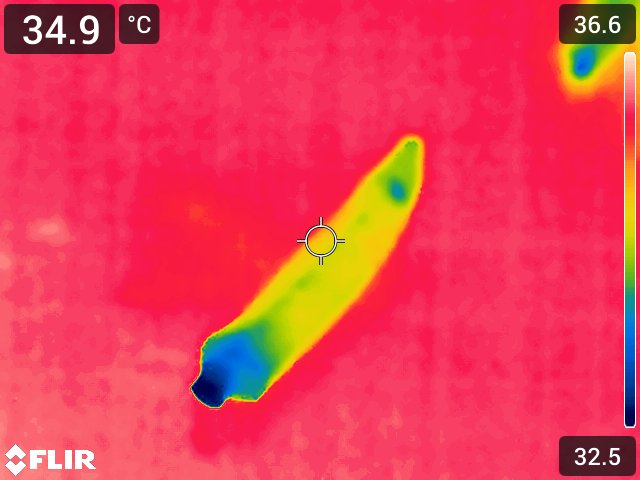
Maturity: over_matured